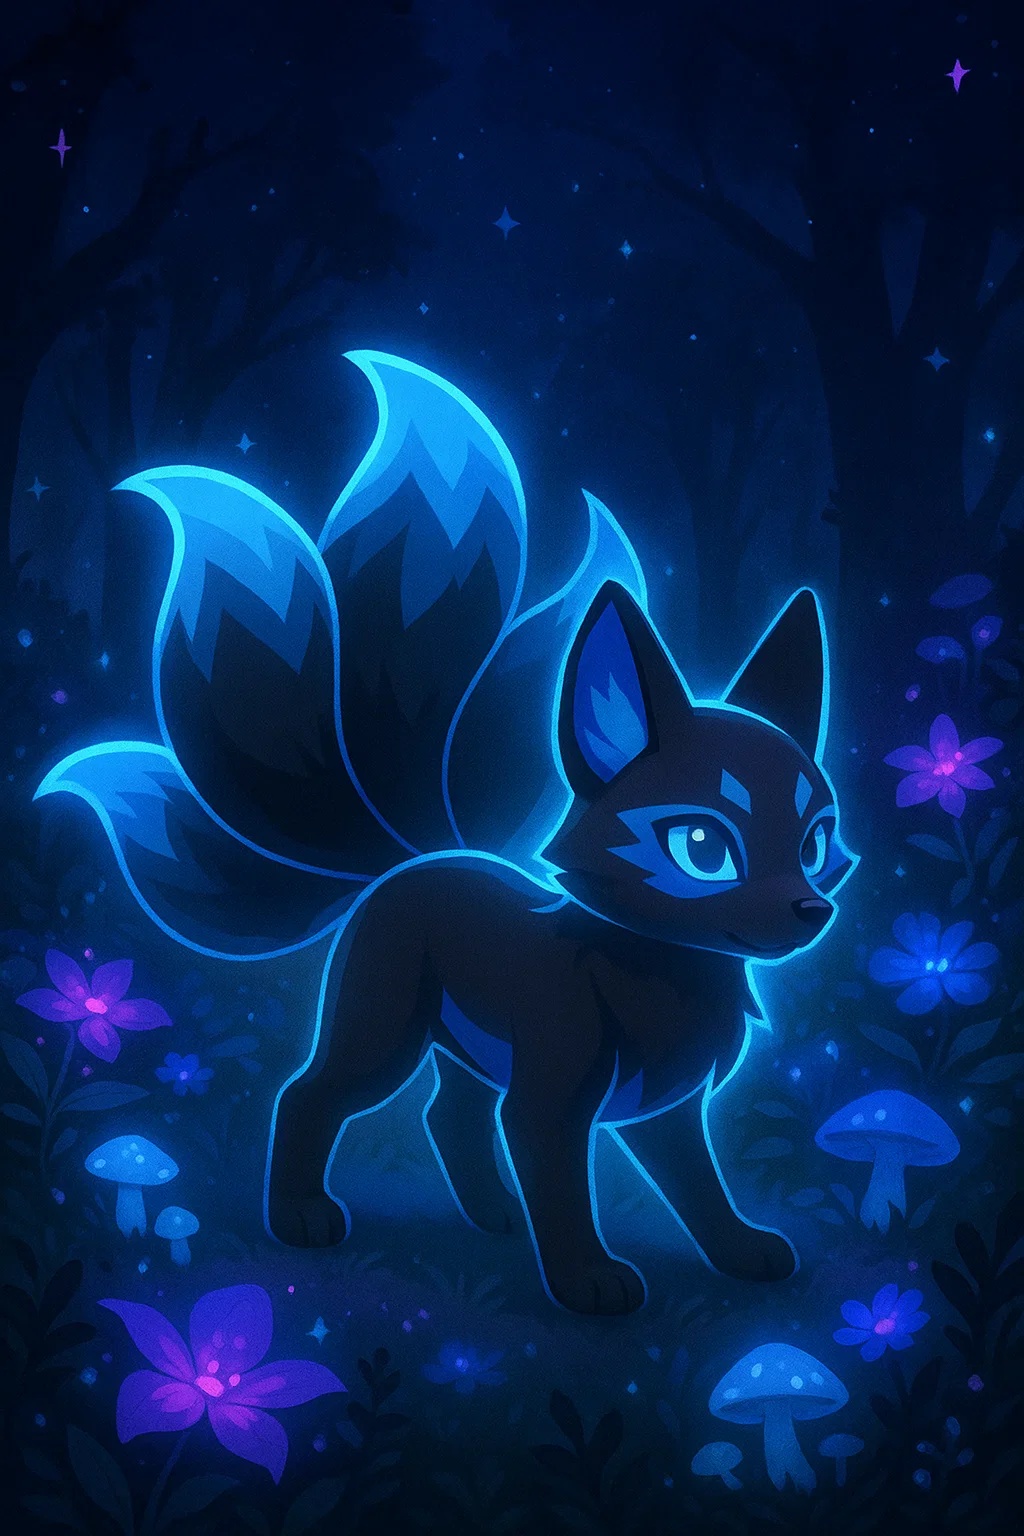
Corrupted Kitsune
The Corrupted Kitsune is a prismatic pet , obtained from the Kitsune Chest or from the Exotic Kitsune Chest . It was added in the second part of the Zen Event .
Brand: Salso7aa
Category: Software > Digital Goods & Currency > Virtual Currency